The Center for Vital Longevity

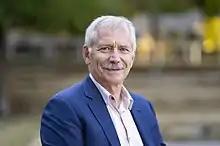
Dr. Michael D. Rugg, Director of the CVL

Founded in 2010 by Dr. Denise C. Park, the current director of research, the Center was joined by current director Michael D. Rugg in 2011. Both Park and Rugg are fellows of the American Association for the Advancement of Science (AAAS) and the Association for Psychological Science and hold distinguished chairs in the UT Dallas School of Behavioral and Brain Sciences. Seven full-time faculty belong to the Center, with each faculty member leading a research group comprising a mixture of postdoctoral fellows, graduate students and research assistants.